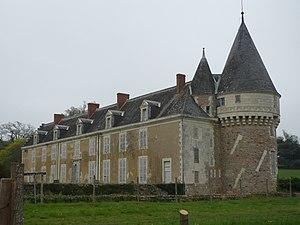
Seiches sur Loir - Château du Verger This building is inscrit au titre des Monuments Historiques. It is indexed in the Base Mérimée, a database of architectural heritage maintained by the French Ministry of Culture,